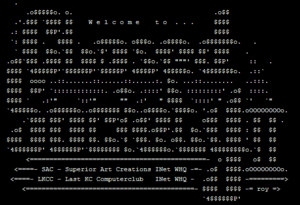
L’art ASCII consiste à réaliser des images uniquement à l'aide des lettres et caractères spéciaux contenus dans le code ASCII.